Spokane River

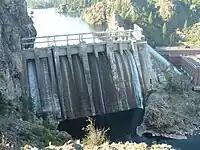
Long Lake Dam on the Spokane River, the construction of which wiped out the salmon populations that used to travel upstream.

After the Northern Pacific Railway lines arrived in Spokane in 1882, there was rapid growth in milling operations along the river. Many of these mills required dams to provide power for their machinery. As a result of the dams blocking the river, salmon populations in the Spokane plummeted, leading to complaints from many of the people living upstream. After the construction of Little Falls Dam in 1910 by Washington Water Power blocked upstream passage, the river's salmon populations disappeared completely.